Ville-en-Woëvre

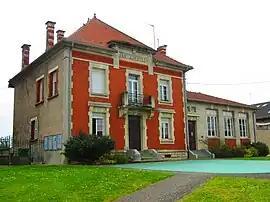
The town hall in Ville-en-Woëvre

Ville-en-Woëvre is a commune in the Meuse department in Grand Est in north-eastern France.